Wang Jianlin

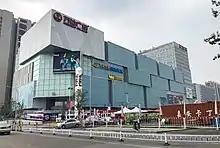
One of the Wanda Plaza in Beijing

Wang Jianlin was born on 24 October 1954, in Cangxi County, Guangyuan, Sichuan, as the oldest of five sons. His father Wang Yiquan was a peasant who fought for Mao Zedong's People's Liberation Army during the Long March (October 1934–October 1935). Retired from the army just before the Korean War, his father, working for the forestry service, and mother Qin Jialin settled in a village in Jinchuan County, Sichuan, where their son would grow up. His given name at birth was originally 建林 which can be translated as 'forest builder'.